Glassford Creek Smelter Sites

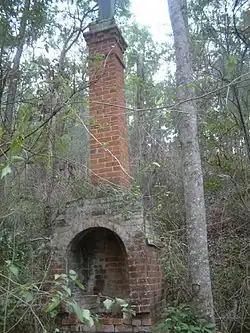
Glassford Creek Smelter Sites, 2005

Glassford Creek Smelter Sites are the heritage-listed remains of a former smelter at Glassford State Forest, off Many Peaks Road, Many Peaks, Gladstone Region, Queensland, Australia. It was built . It is also known as Glassford Creek Copper Smelters. It was added to the Queensland Heritage Register on 4 July 2006.